List of Heroes characters

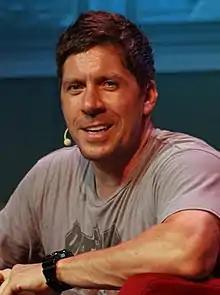
Ray Park (2011)

Usutu, portrayed by Ntare Guma Mbaho Mwine, makes himself known to Matt after he is teleported to Africa by the future Peter Petrelli. He had painted an image of the earth exploding on a nearby rock. This image appears several times in the episodes "The Second Coming" and "The Butterfly Effect", painted on various objects in various places. He also seems to have an extensive knowledge of Matt's life, having painted the major events of Matt's story arc in Volume One when he was just a child. Like the precognition demonstrated by Isaac Mendez (which is also why Hiro refers to him as "Mr. African Isaac"), this skill can be activated at will, though Usutu prefers to listen to music while he works. In a discussion with Parkman, Usutu reveals that he is aware of various changes in the timeline, specifically events that change his earlier predictions. As Hiro finishes his own spirit journey, Usutu is decapitated by Arthur Petrelli, and later appears in a vision in "Dual".